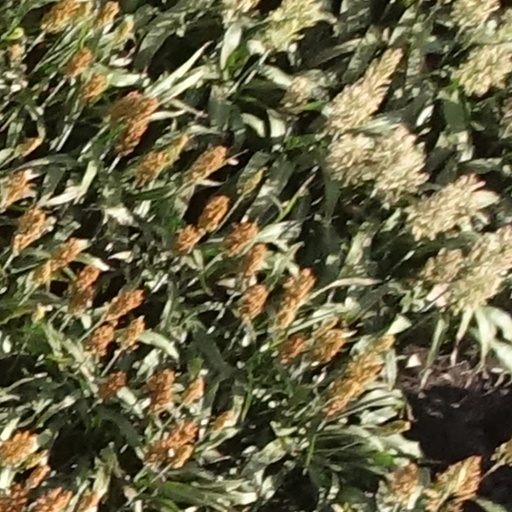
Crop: sorghum